Danish art

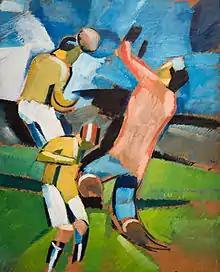
Harald Giersing: "Fodboldspillere. Sofus header" (Soccer players. Sofus heads), 1917

Theodor Philipsen (1840–1920) through his personal contact with Paul Gauguin became the sole Danish impressionist of his generation.